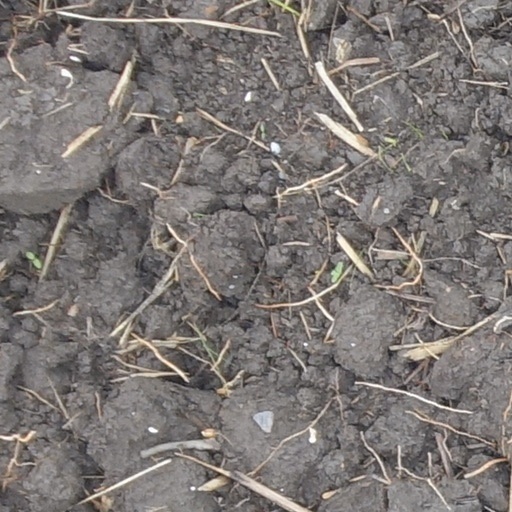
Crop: wheat